Tanjiro Kamado

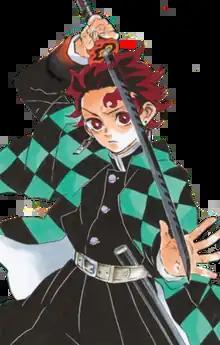
An original manga illustration of Tanjiro by Koyoharu Gotouge

is a fictional character and the main protagonist of Koyoharu Gotouge's manga series "". Tanjiro goes on a quest to restore the humanity of his sister, Nezuko, who was turned into a demon after his family was killed and his sister transformed into a demon by Muzan Kibutsuji following an attack that resulted in the death of his other relatives. After an encounter with , a demon slayer, Tanjiro is recruited by Giyu to also become a demon slayer to help his sister turn human again and avenge his family. Besides Ufotable's "" anime adaptation, Tanjiro has also appeared in a light novel that acts as a prequel to the manga.